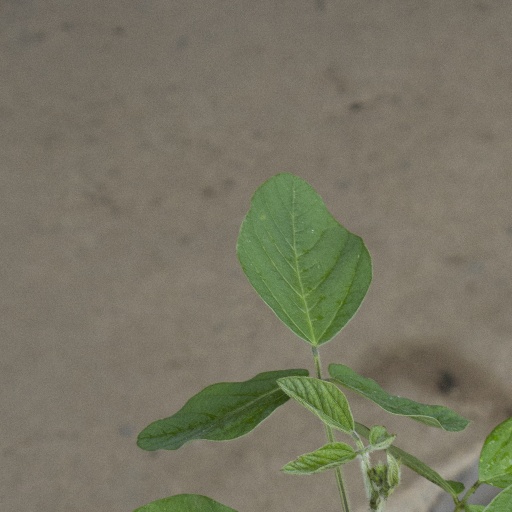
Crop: soybean